Phrenology and the Latter Day Saint movement

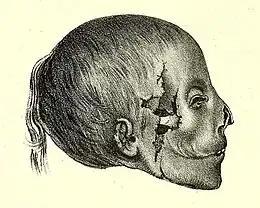
Only known depiction of any of the eleven mummies in the Michael Chandler collection. Published due to Dr. Samuel Morton's interest in phrenology.

In 1835 the Church of the Latter Day Saints acquired four Egyptian mummies along with papyri from a larger collection of 11 mummies. Only four of the seven mummies Chandler sold before he met Joseph Smith have a current known location. Two mummies were sold by Chandler in Philadelphia to Dr. Samuel Morton who bought it for Philadelphia's Academy of Natural Sciences. These were dissected by Morton in front of other Academy Members. Morton was interested in the phrenology and would remove the skulls from the body, fill the skull with buckshot and then weigh the skull to determine the cavity size. These two skulls reside at the University of Pennsylvania Museum of Archaeology and Anthropology with other crania from the Morton Collection. Several eyewitness accounts of the mummies purchased by the Church also gave phrenological commentary.